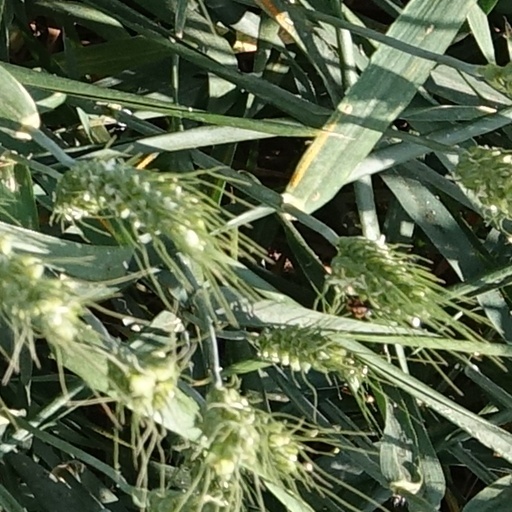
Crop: wheat